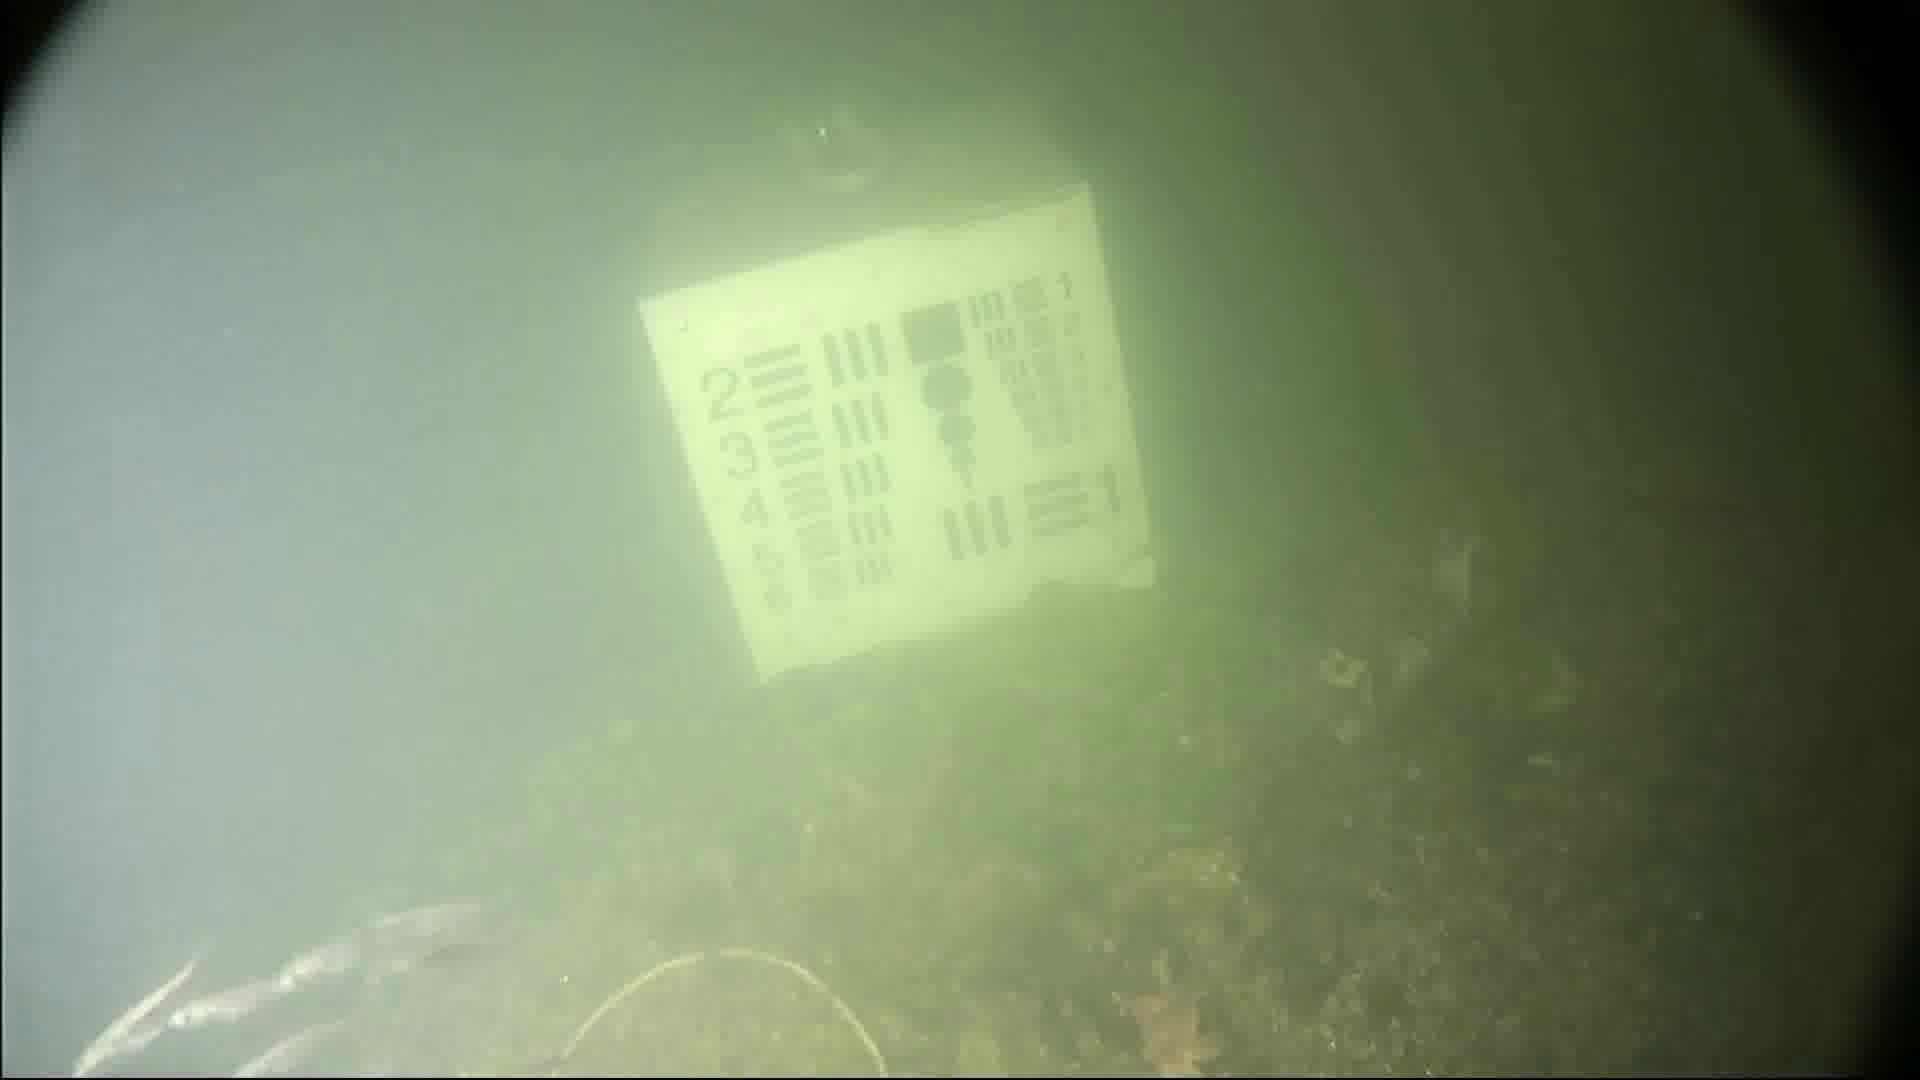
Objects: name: small_fish